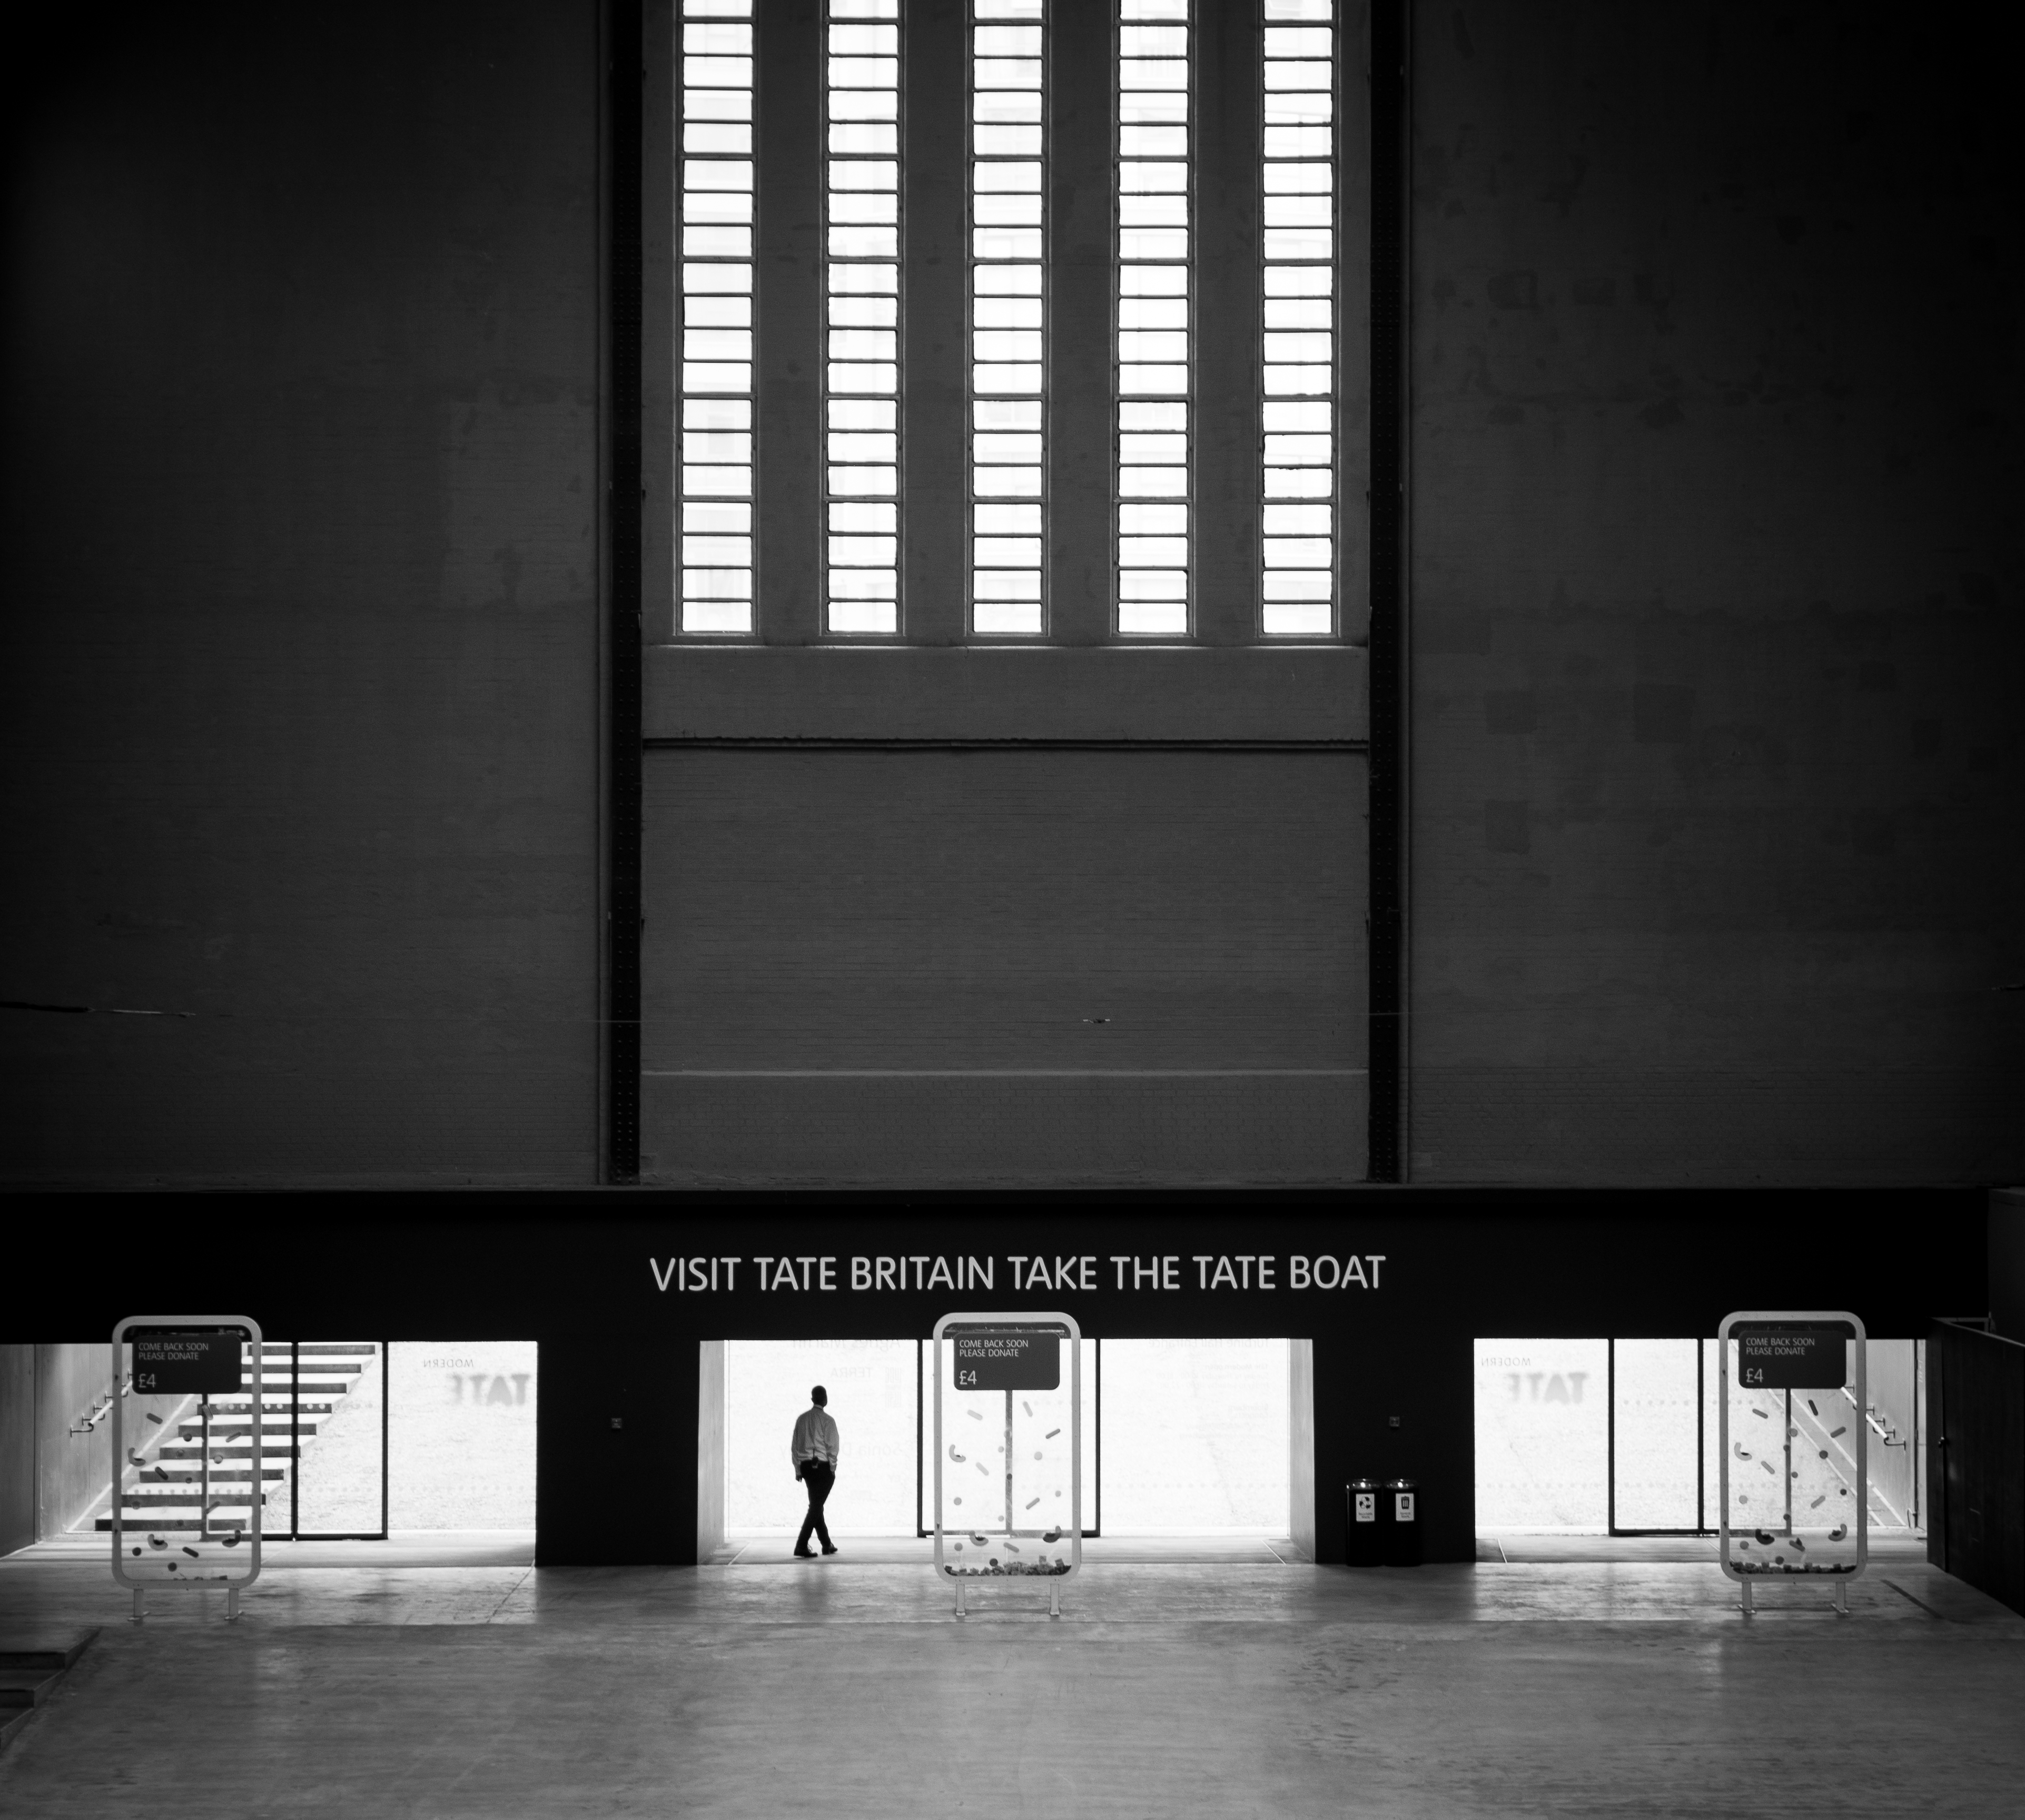
man, table, water, music, light, black and white, architecture, people, sun, woman, white, street, night, photography, vintage, house, window, glass, old, city, urban, wall, photo, summer, vacation, travel, live, love, portrait, model, museum, color, show, square, park, holiday, darkness, fashion, black, furniture, room, monochrome, trip, lighting, interior design, photos, uk, england, bw, blackandwhite, london, art, me, fun, friends, design, party, new, instagram, geotagged, raw, day, image, shape, squareformat, monochrome photography, window covering